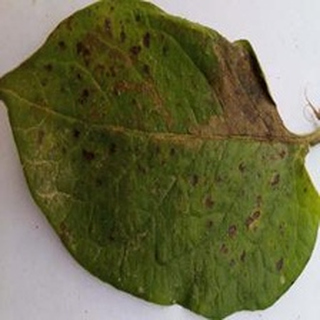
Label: potato_late_blight